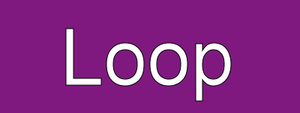
Le métro de Chicago est un réseau de transport en commun ferré qui dessert une grande partie de la ville de Chicago et de sa proche agglomération, il est principalement connu pour une de ses particularités : il est en grande partie aérien.
Davis est une station aérienne de la ligne mauve du métro de Chicago. Elle offre une correspondance à la station Evanston Davis Street où roule la ligne Union Pacific/North du Metra et elle sert de terminus à plusieurs lignes de bus de la Chicago Transit Authority (CTA) et du Bus Pace.
Armitage est une station aérienne du métro de Chicago desservie par la ligne brune et par la ligne mauve en heure de pointe. Elle est située sur le tronçon de la North Side Main Line dans le quartier de Lincoln Park dans le North Side de Chicago.
Dempster est une station aérienne de la ligne mauve du métro de Chicago située à Evanston, une ville de la banlieue nord de Chicago.
South Boulevard est une station aérienne de la ligne mauve du métro de Chicago sur la Evanston Branch. Les travaux y ont débuté en 1929 afin de remplacer l’ancienne station Calvary Cimetery et elle fut inaugurée en 1931.